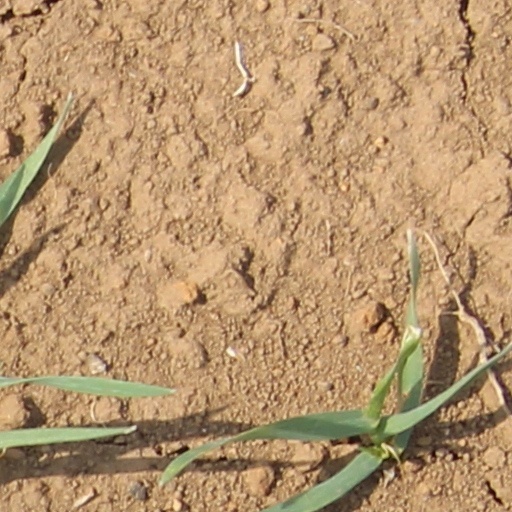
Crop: wheat